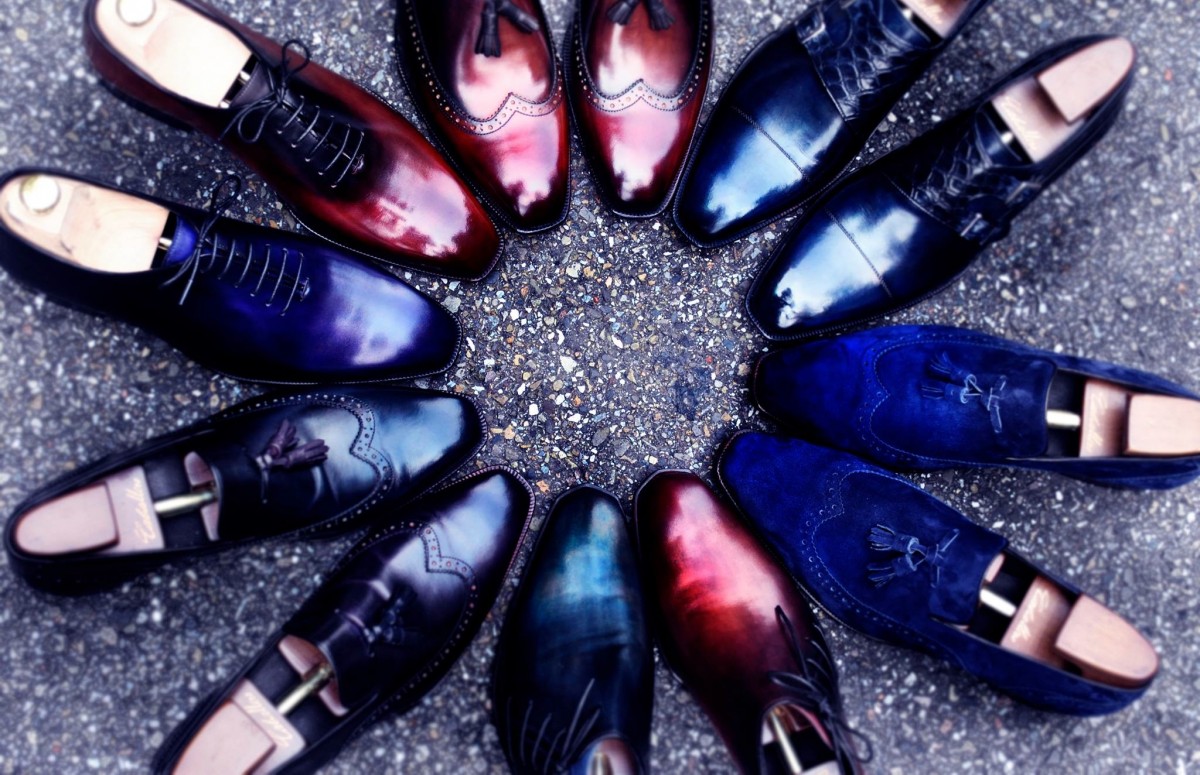
Tags: pattern, finger, blue, manicure, design, cosmetics, nail care